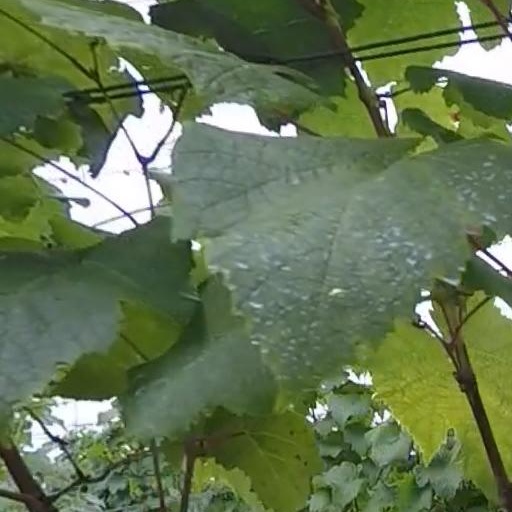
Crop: grape